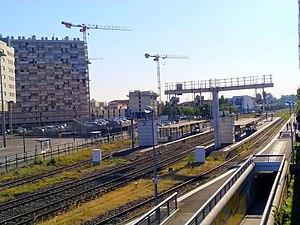
La gare des Arènes à Toulouse.